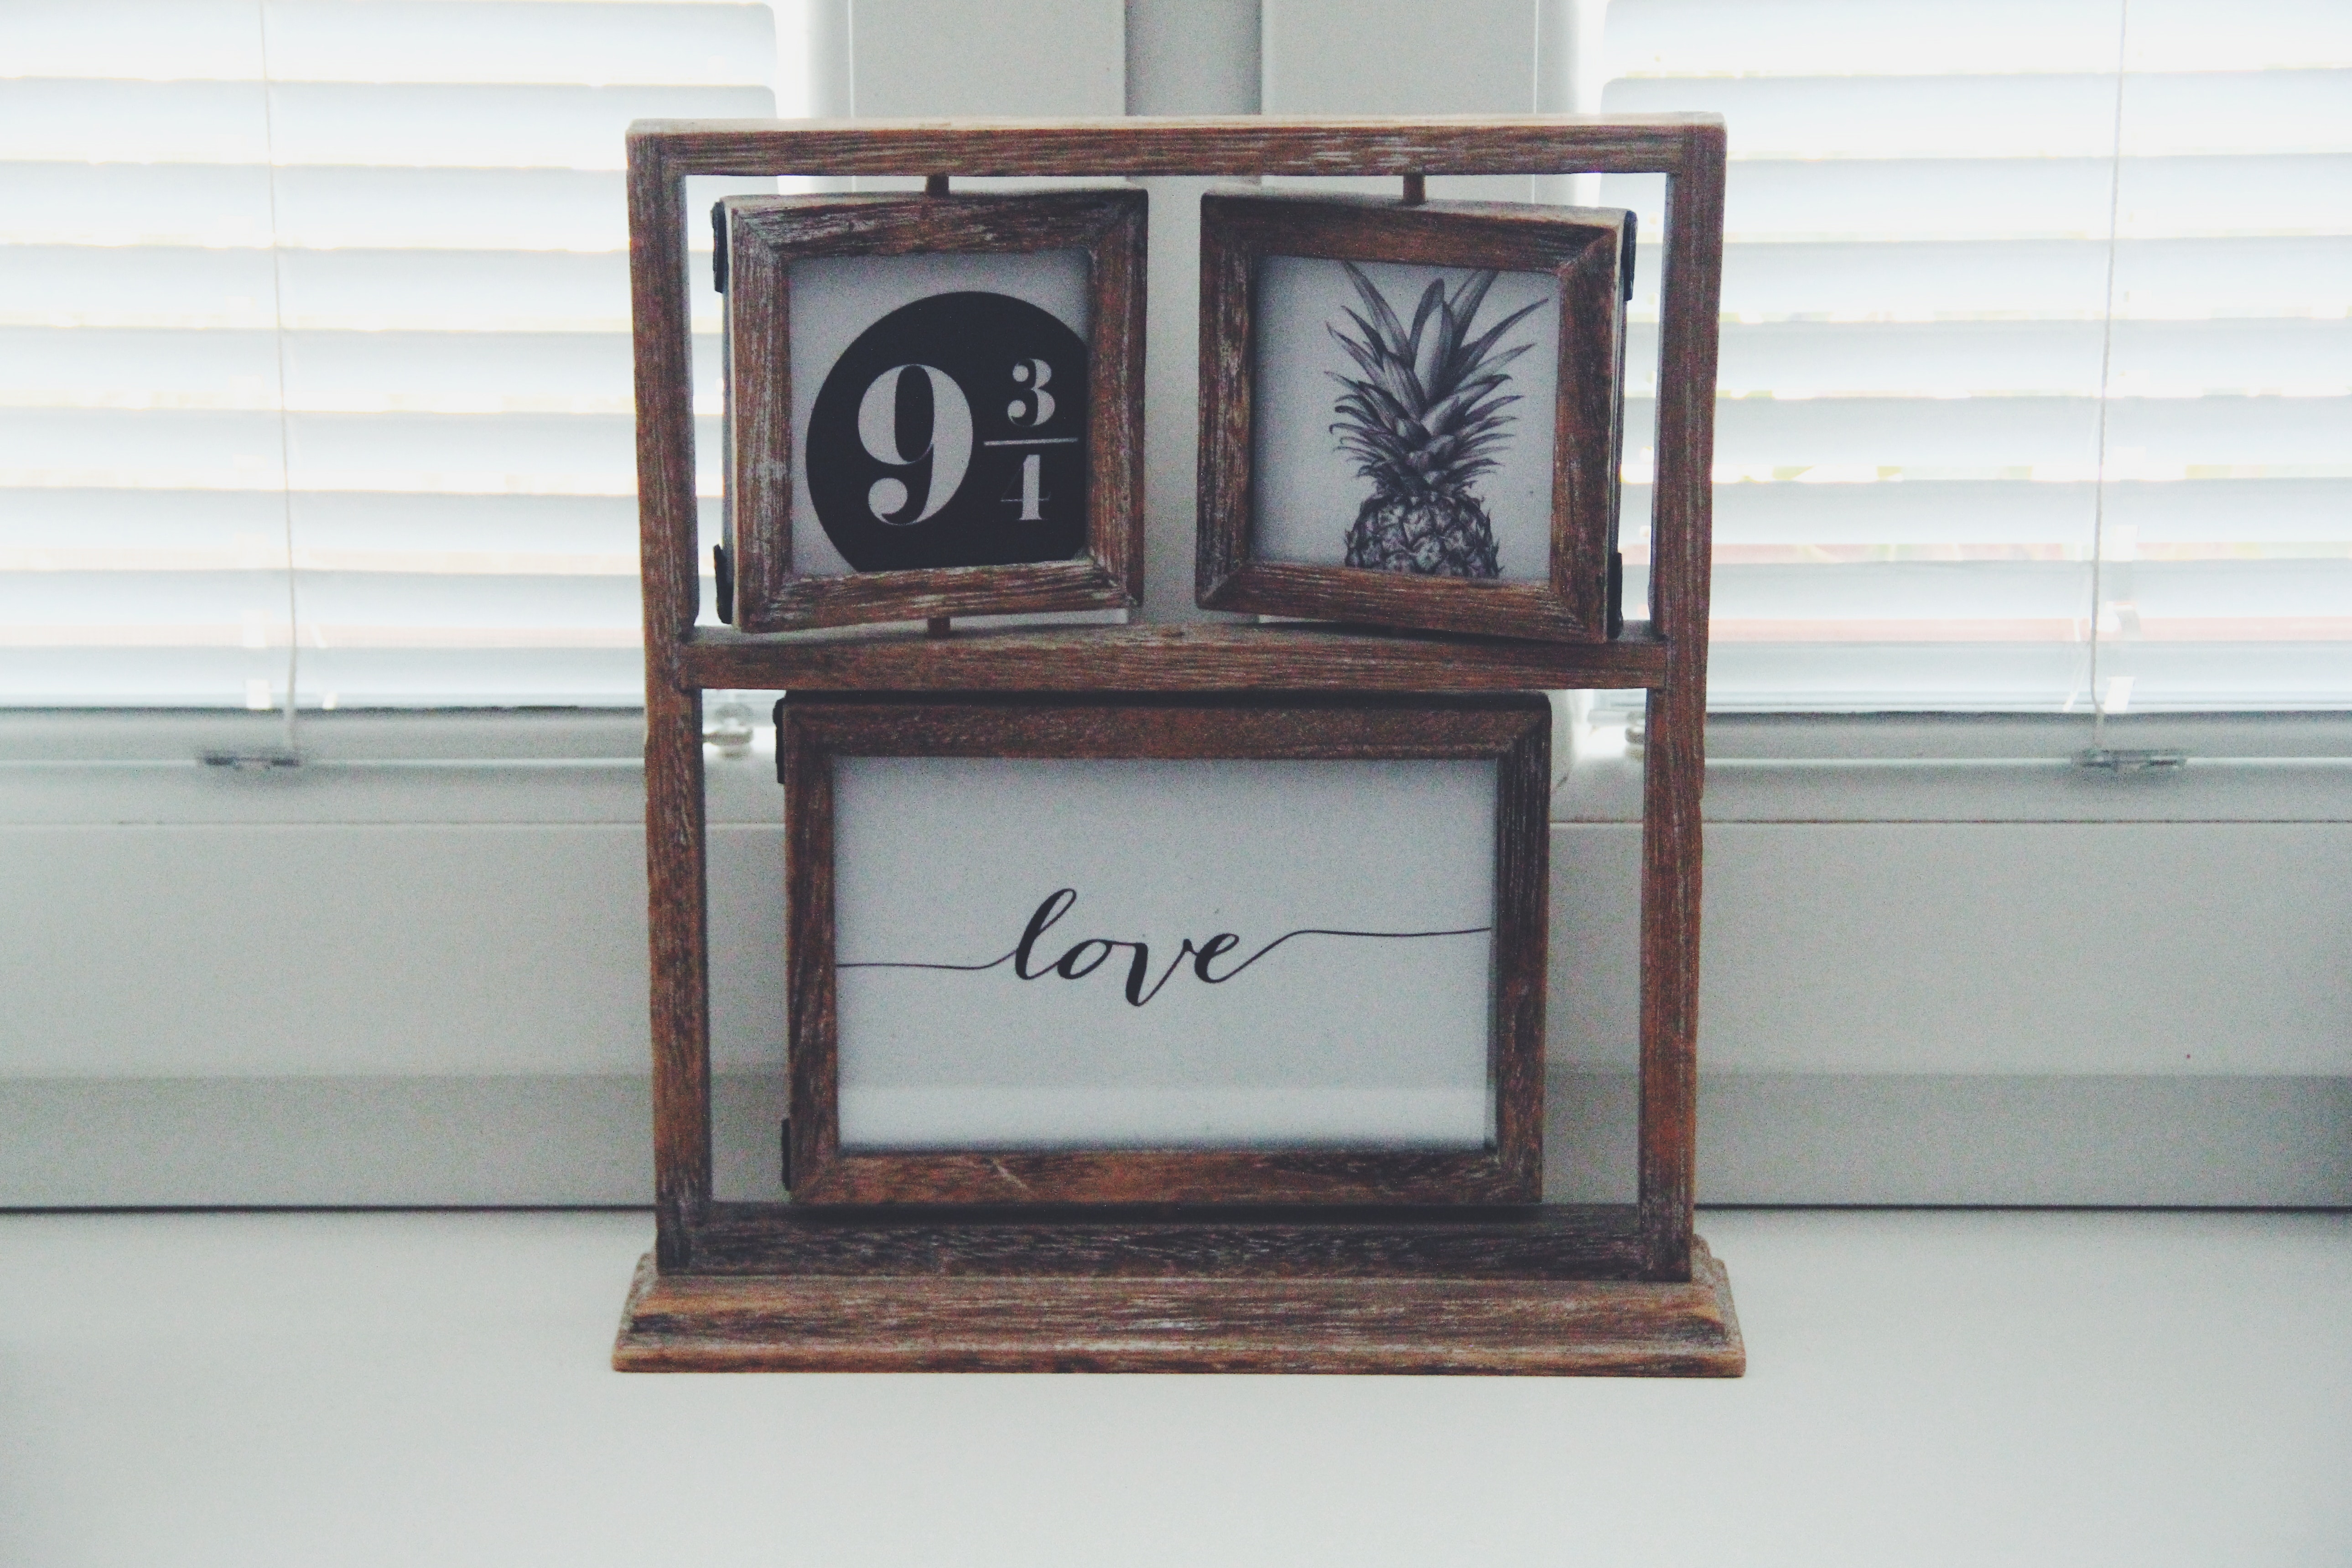
shelf, furniture, picture frame, room, wood, shelving